Estonian folk dance

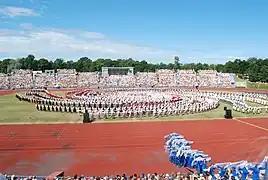
Estonian Dance Festival

Estonian folk dance is a traditional and culturally distinct dance form that reflects Estonia's northern European heritage. Known for its calm yet dynamic nature, Estonian folk dance combines repetitive movements and simple patterns with a uniquely varied range of basic steps.